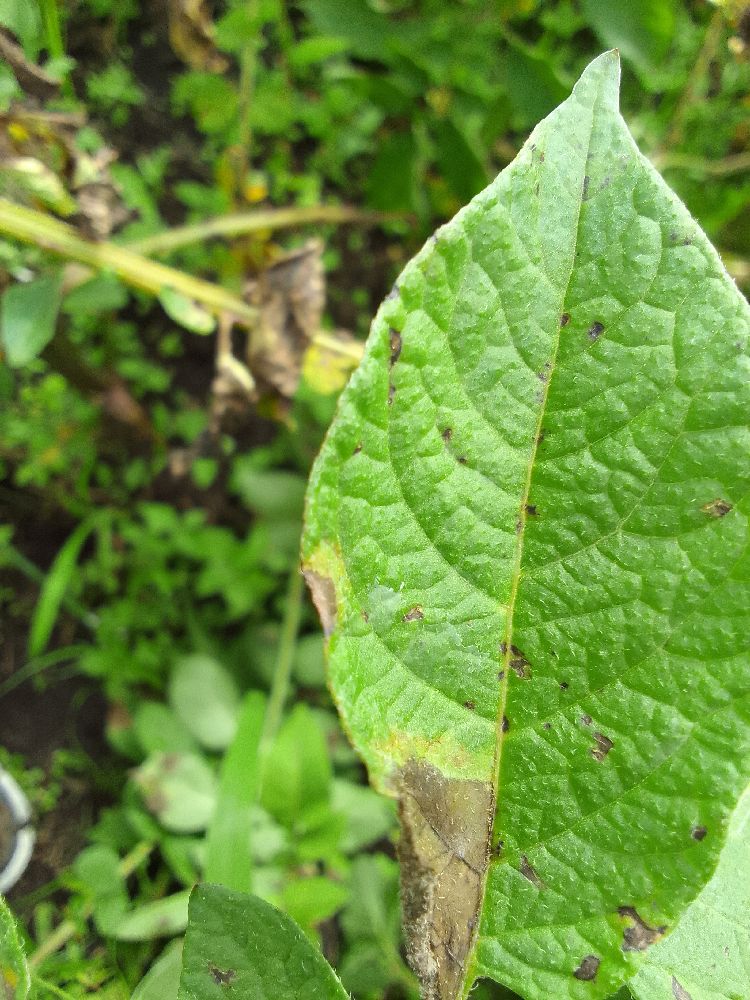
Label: Late blight